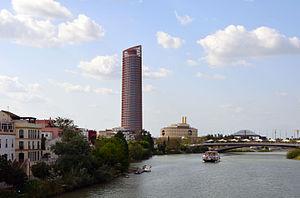
La darse du Guadalquivir de Séville (Espagne) avec, de gauche à droite